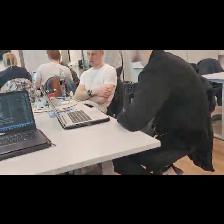
Label: Human